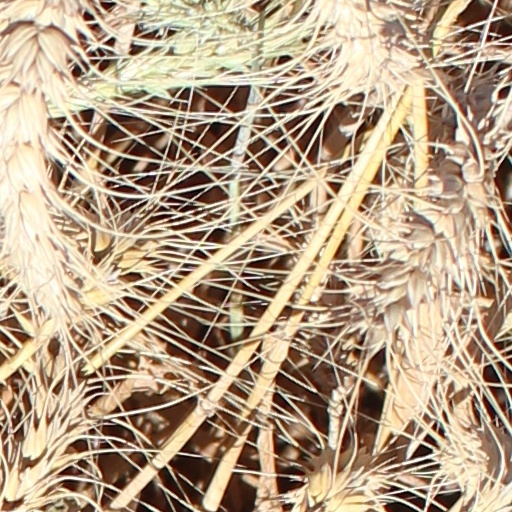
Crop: wheat